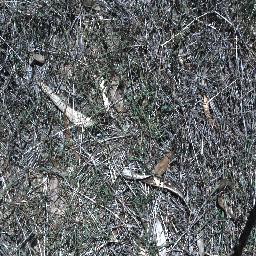
Label: negative